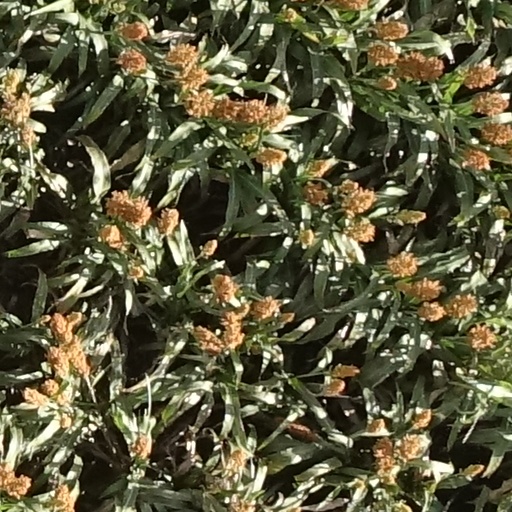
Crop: sorghum